National Shrine of Our Lady of Champion

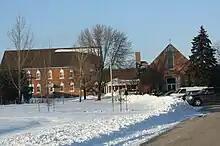
Shrine and school in 2010

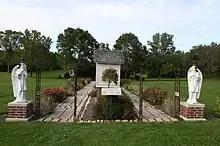
Stations of the Cross at the Shrine

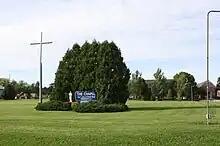
Entrance sign

The National Shrine of Our Lady of Champion, formerly dedicated as the Shrine of Our Lady of Good Help, is a Catholic shrine to Mary, mother of God located within the Diocese of Green Bay in the United States. The chapel is in the Champion section of the town of Green Bay, about 16 miles (26 km) northeast of downtown Green Bay proper. It stands on the site of the reported apparition of Mary to a Belgian-born woman, Adele Brise, in 1859.